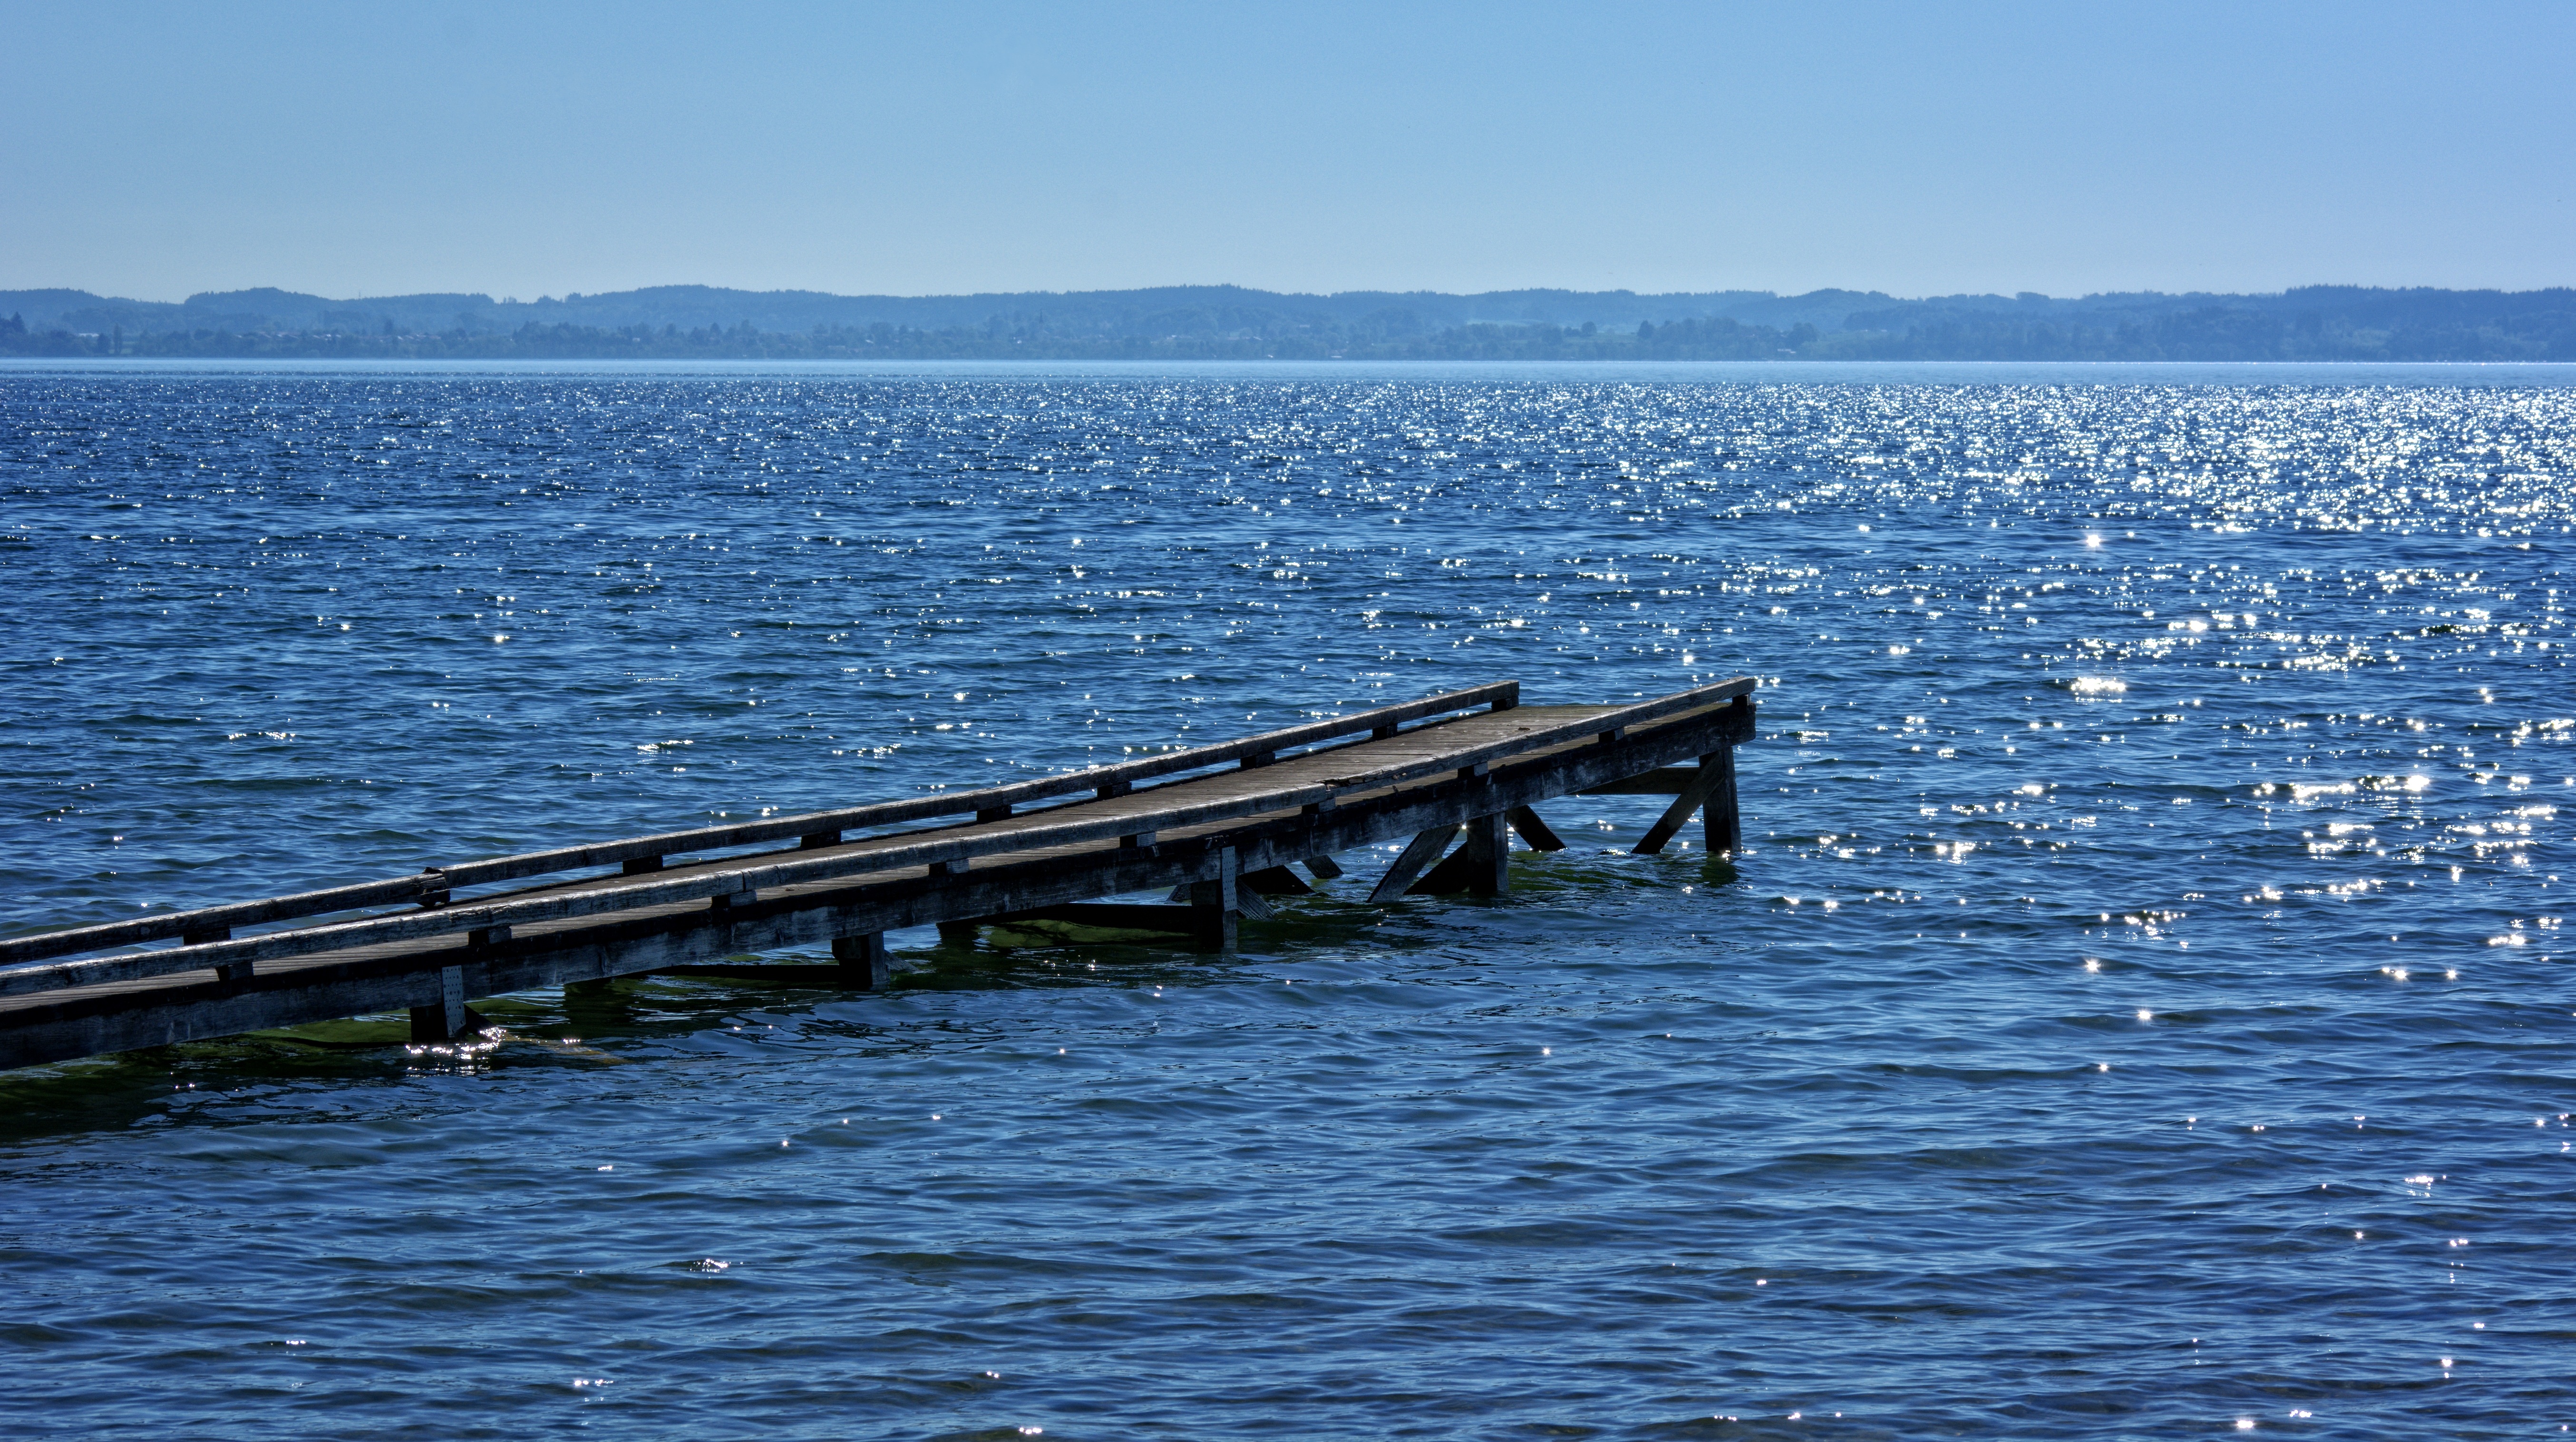
landscape, sea, coast, water, nature, ocean, horizon, dock, boardwalk, sunlight, morning, shore, wave, lake, atmosphere, pier, web, vehicle, calm, bay, blue, rest, reservoir, sparkle, relaxation, wide, bavaria, channel, mood, silent, waters, breakwater, mirroring, distant, atmospheric, chiemsee, recover